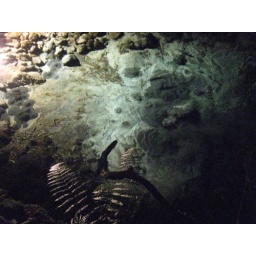
an eel at night in mitae fairy springs. the water was unbelievably clear